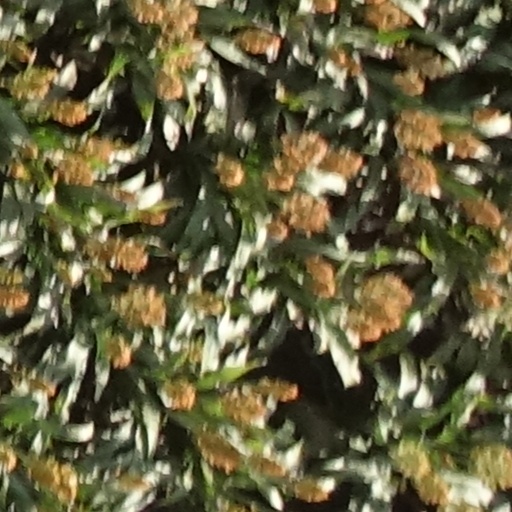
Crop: sorghum